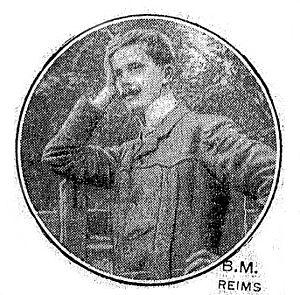
issu du fond iconographique de la bibliothèque d ereims.
Paul Louis Drouot est un écrivain et poète français mort pour la France.